Disney Media Networks

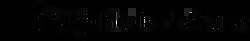

On , Disney announced a restructuring of the division with Anne Sweeney being named president of ABC parent Disney–ABC, and ESPN president George Bodenheimer becoming co-CEO of the division with Sweeney, as well as president of ABC Sports. This move added ABC TV Network within Disney-ABC. ABC1 channel initially launched in the United Kingdom on as the first use of the ABC brand outside the US. While ABC News Now was launched that year in the US on digital subchannel of 70 ABC owned & operated and affiliates.